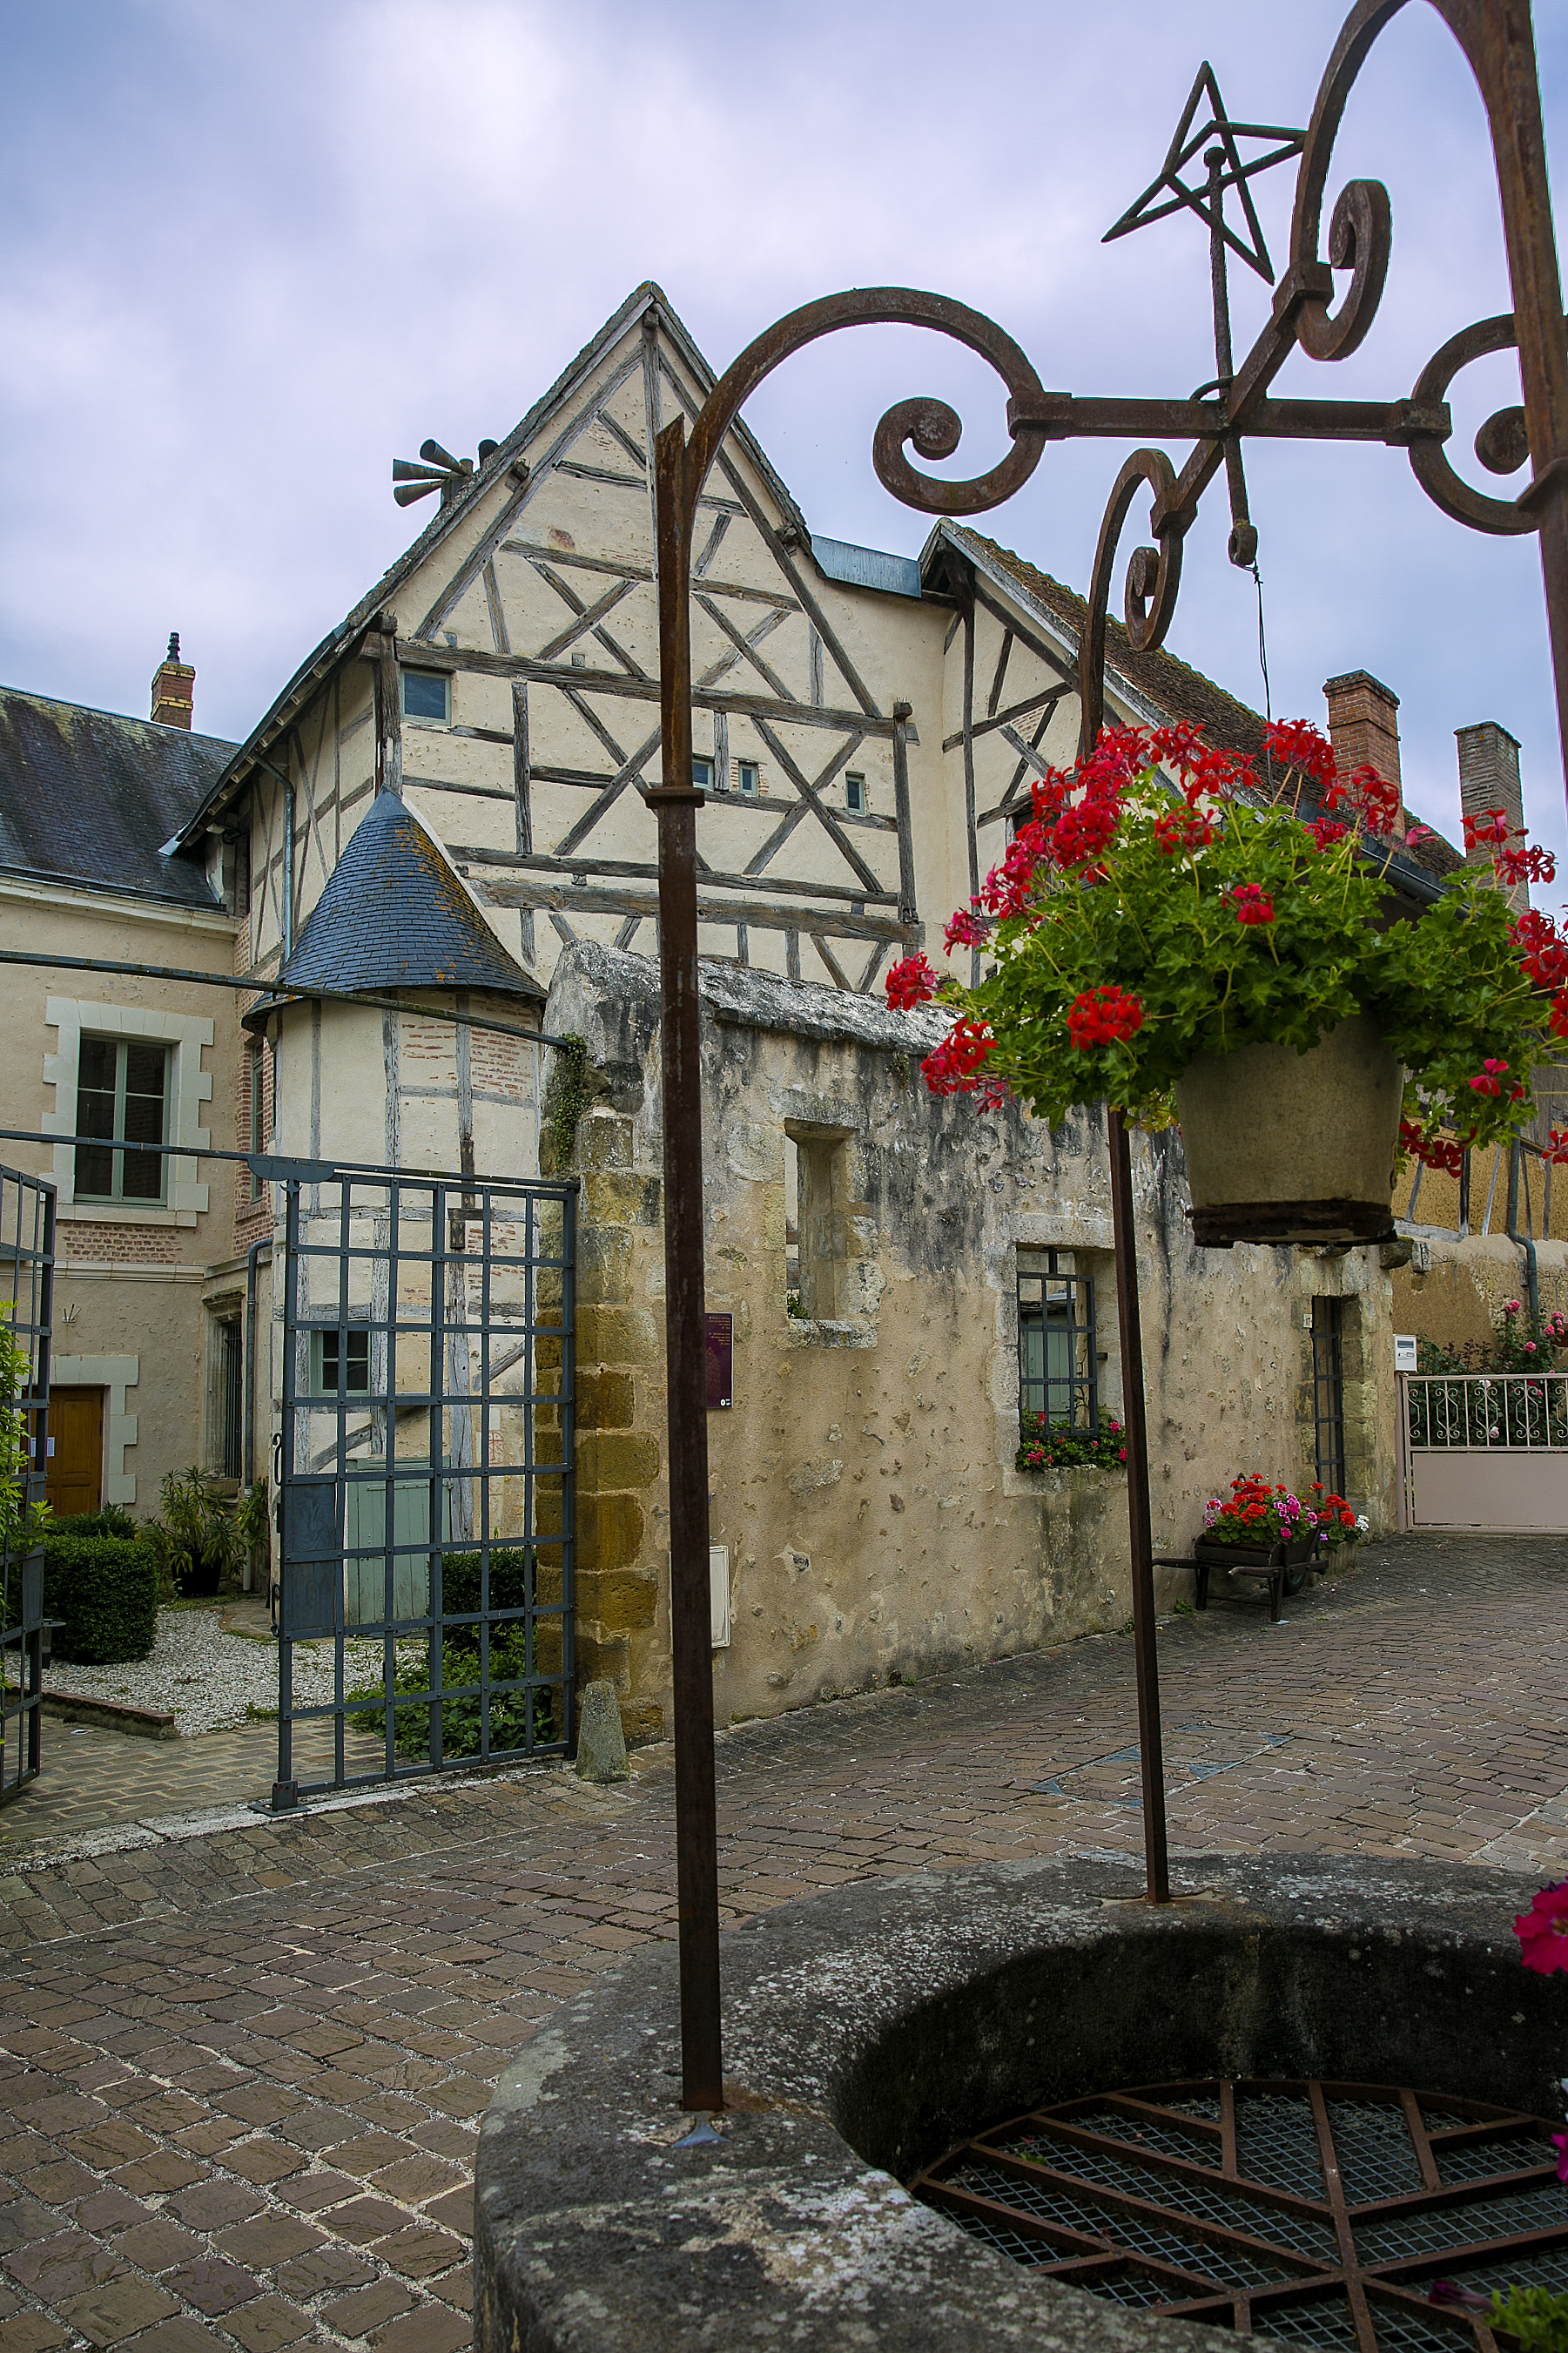
natural, plant, sky, flower, building, property, cloud, window, street light, house, flowerpot, tree, facade, city, landscape, houseplant, pole, road surface, shrub, cobblestone, leisure, street, garden, petal, arch, landscaping, walkway, stone wall, flower arranging, tourism, door, light fixture, annual plant, metal, cottage, floral design, yard, gate, floristry, village, courtyard, coquelicot, rock, hacienda